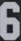
Number: 6